Tropical Storm Bonnie (2010)

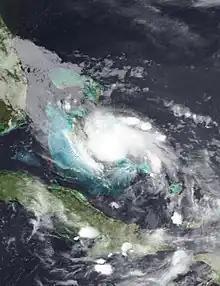
Tropical Storm Bonnie near peak intensity over the Bahamas on July 23

Tropical Storm Bonnie was a small and rather weak tropical storm that brought squally weather to the northern Caribbean Sea and Gulf Coast of the United States in July 2010. The third tropical cyclone and second named storm of the 2010 Atlantic hurricane season, Bonnie developed from a tropical wave over the Bahamas on July 22. It strengthened to a tropical storm while crossing the islands, and made landfall on the southeastern coast of Florida the following day. Inland, Bonnie weakened to a tropical depression before entering the Gulf of Mexico, where its surface circulation dissipated on July 24. The remnants of the storm moved ashore between Louisiana and Mississippi early on July 25, prompting severe thunderstorm and tornado warnings in the area.